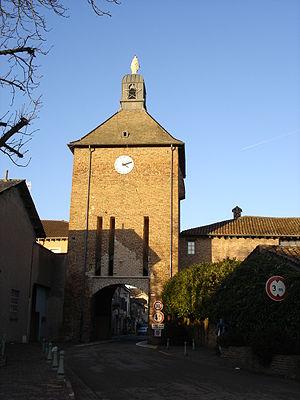
Pont de Veyle